Gaudapadacharya Math

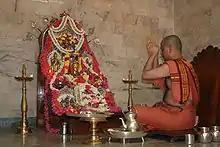
Shrimad Shivananda Saraswati Swami Gauḍapādāchārya, Present Peetadipathi of Shri Saunstan Gauḍapādāchārya matha performing daily Puja to Shri Bhavani Shankar

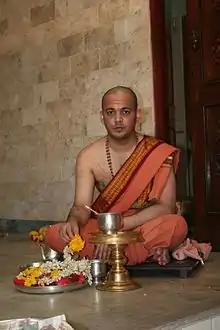
Shrimad Shivananda Saraswati Swami Gauḍapādāchārya, Present Peetadipathi of Shri Saunstan Gauḍapādāchārya matha, Kavale, Goa

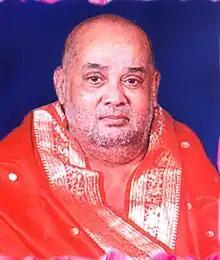
Shivaikya Shrimad Sachidananda Saraswati Swami Gauḍapādāchārya, 76th Peetadipathi of Shri Saunstan Gauḍapādāchārya matha, Kavale, Goa

The following well-known 'Parampara-stotra' among Smarthas in Sanskrit has the list of early Advaita teachers in their order and that is recited at the beginning of the study of Commentaries,